West Midlands (Regional) League

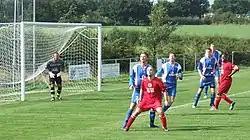
WMRL action from 2006, as the now defunct Wyrley Rangers take on Gornal Athletic.

The Alliance Premier League was formed in 1979, pushing the Regional League further down the English football league system. Successful Regional League clubs such as Bilston Town, Hednesford Town and Halesowen Town began applying to, and being accepted into, the Southern League, reducing the Regional League to the status of a feeder league, although their departures continued to be offset by a flow of new members from lower-level leagues. Reflecting the demographics of the West Midlands area, a number of British Asian teams joined the league, including Sikh Hunters, England's first ever all-Sikh team. At the same time the catchment areas of the Regional League and the Midland Football Combination were increasingly converging, and by the early 1990s the standard of play and geographical coverage of the two competitions were considered to be almost identical. A new competition was formed in 1994 to cater for the best clubs previously split across the two leagues, and thus the Regional League lost ten of its member clubs to the Midland Football Alliance, further reducing its own status.